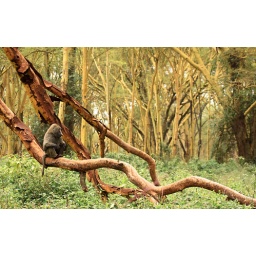
baboon in a yellow forest